Aeropostal Alas de Venezuela Flight 109

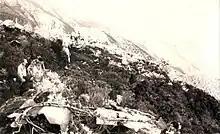
Wreckage of YV-23C

Flight 109 took off from La Chinita International Airport with 45 passengers and crew. Several minutes later, the McDonnell Douglas DC-9-32 crashed on the side of a foggy mountain near "The Guillotine" near La Valesa in the La Aguada sector of the Páramo Los Torres and burst into flames. All 45 people on board died.